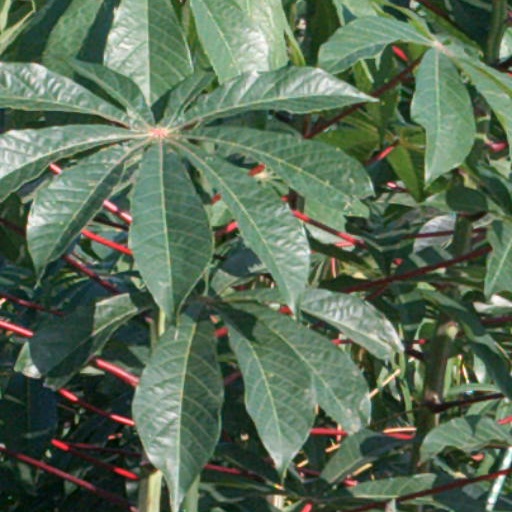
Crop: cassava